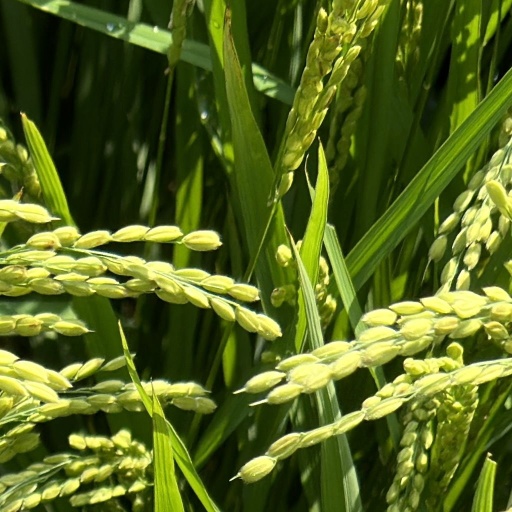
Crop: rice